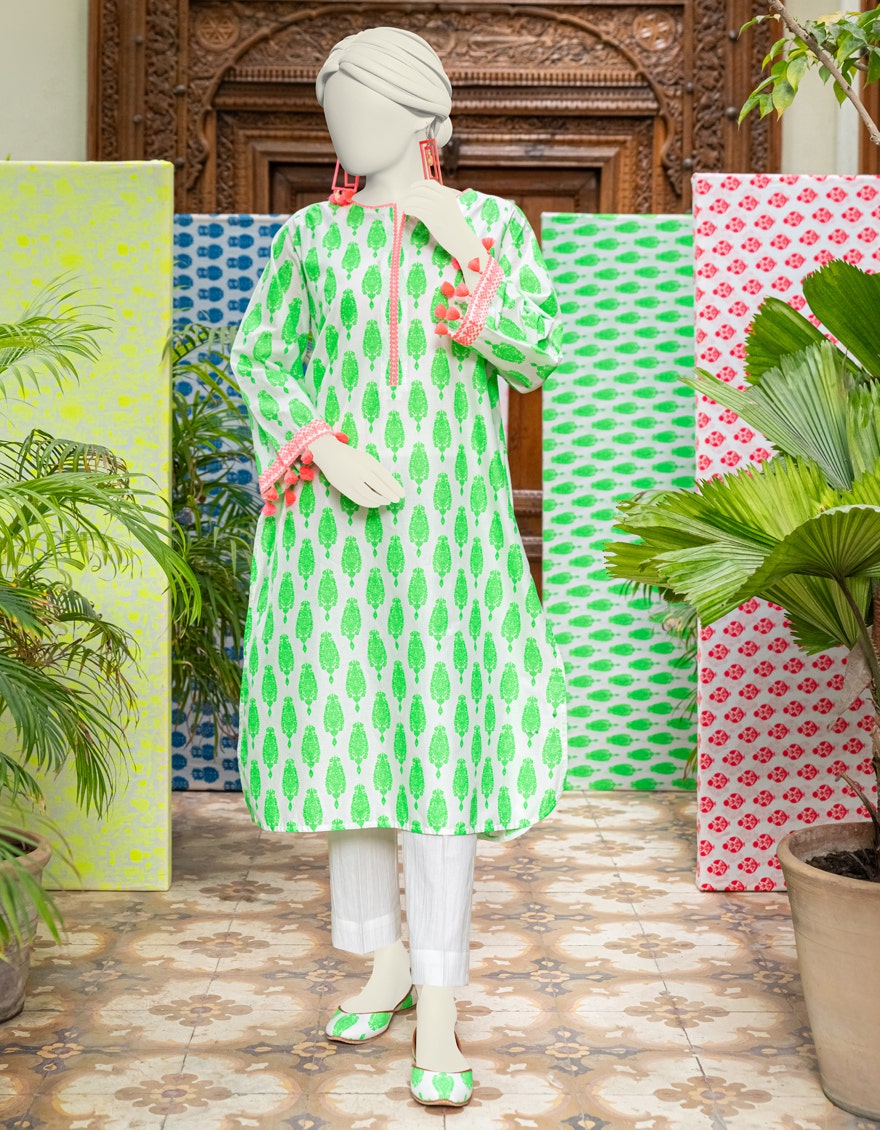
green multi summer dress